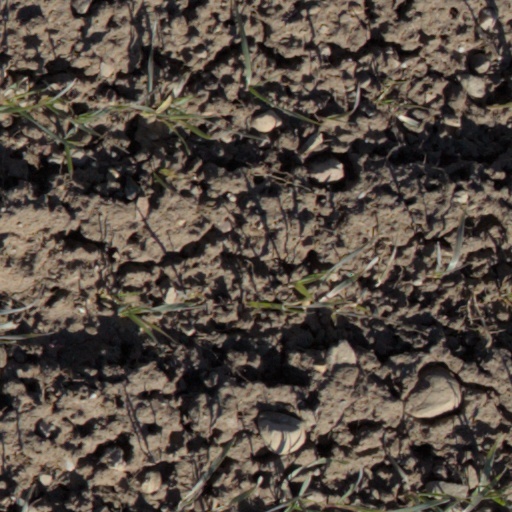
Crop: wheat